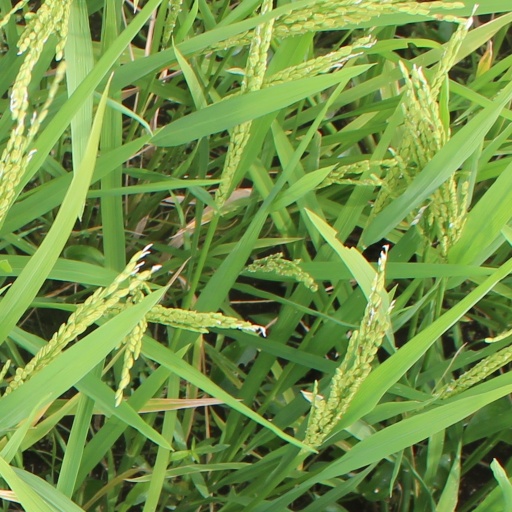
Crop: rice